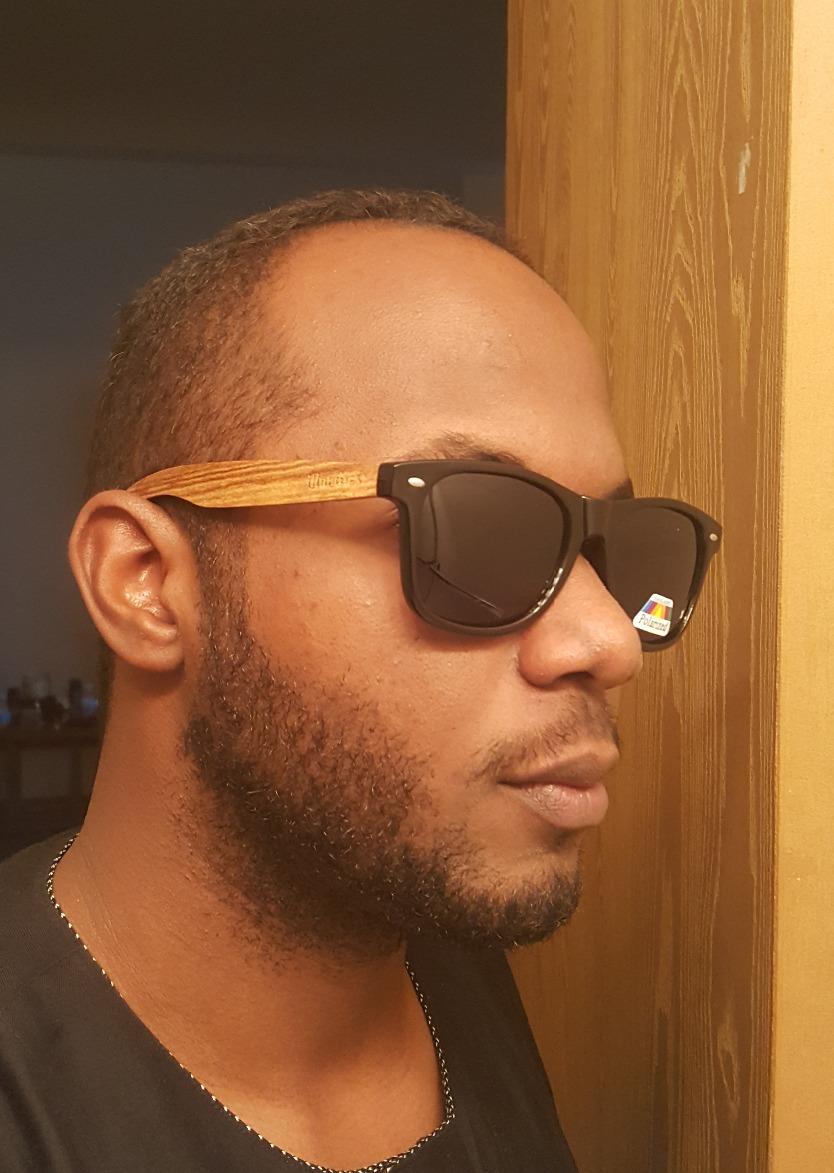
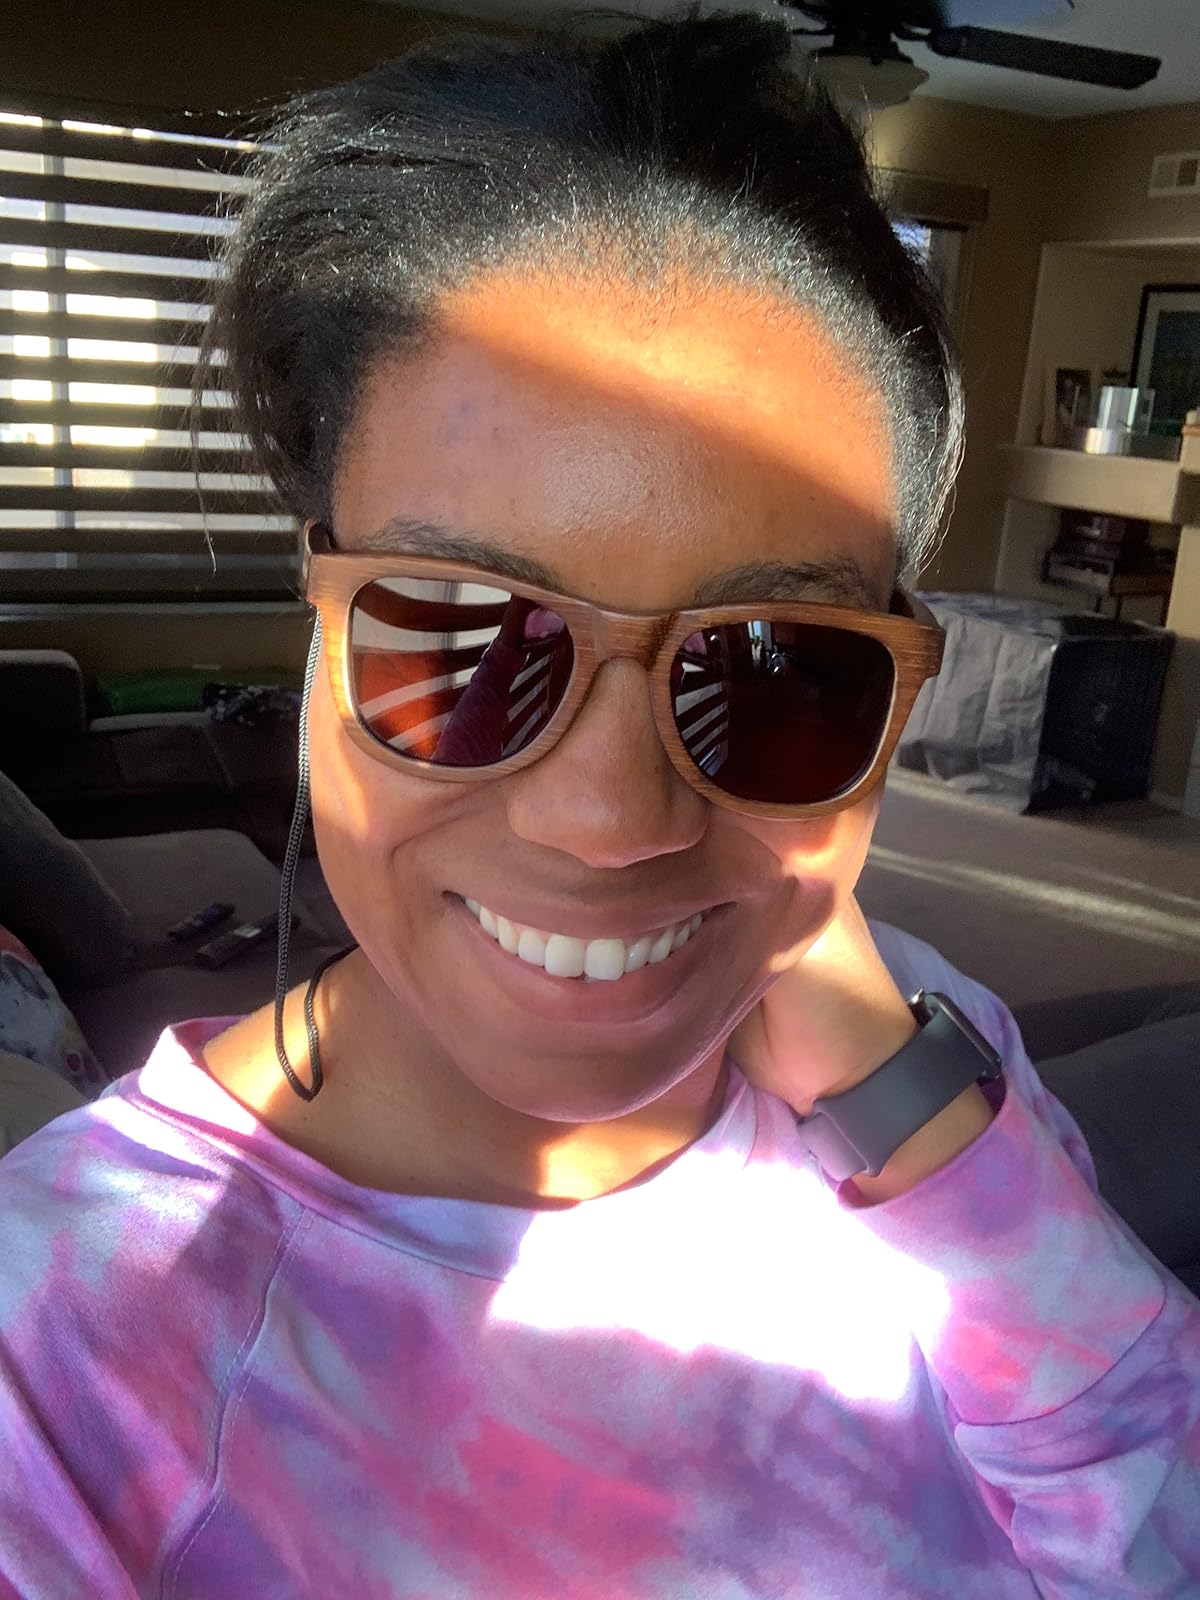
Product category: accessories_sunglasses
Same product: no